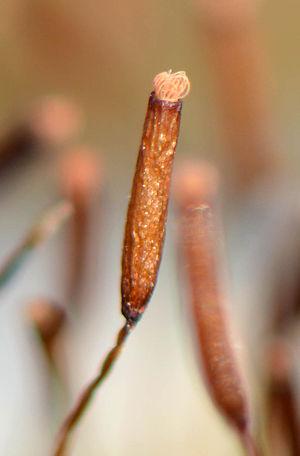
Péristome d'une capsule de sporophytes d’un bryophyte observé sur un mur de la citadelle de Lille (Nord de la France) le 2016-03-11, sur un aménagement écologique constitué de gabions remplis de pierre calcaire et de terre. Il s’agit très probablement Tortula muralis
Le sporophyte est le stade de la génération du cycle de reproduction des plantes qui produit des spores, qui sont disséminées ou non.